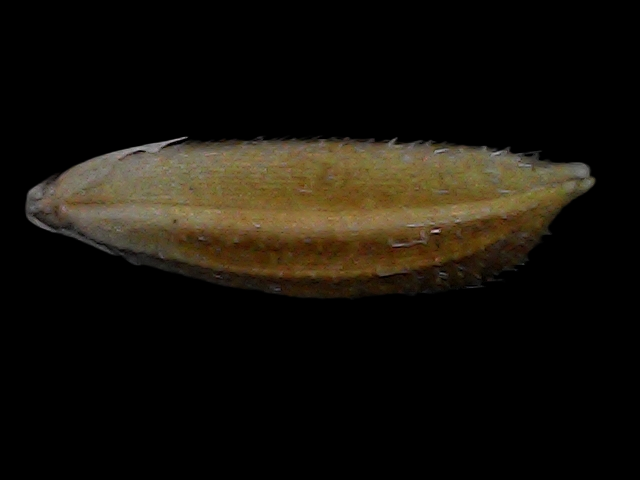
Rice variety: Bd56